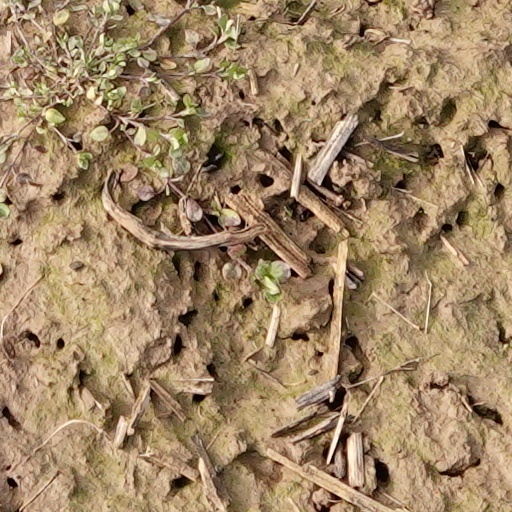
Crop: wheat